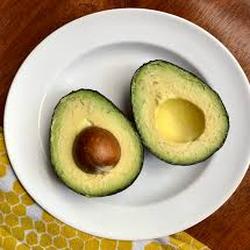
Label: Avocado